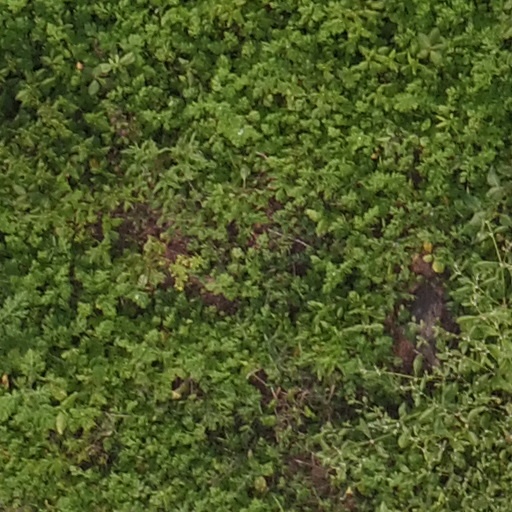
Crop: maize; corn